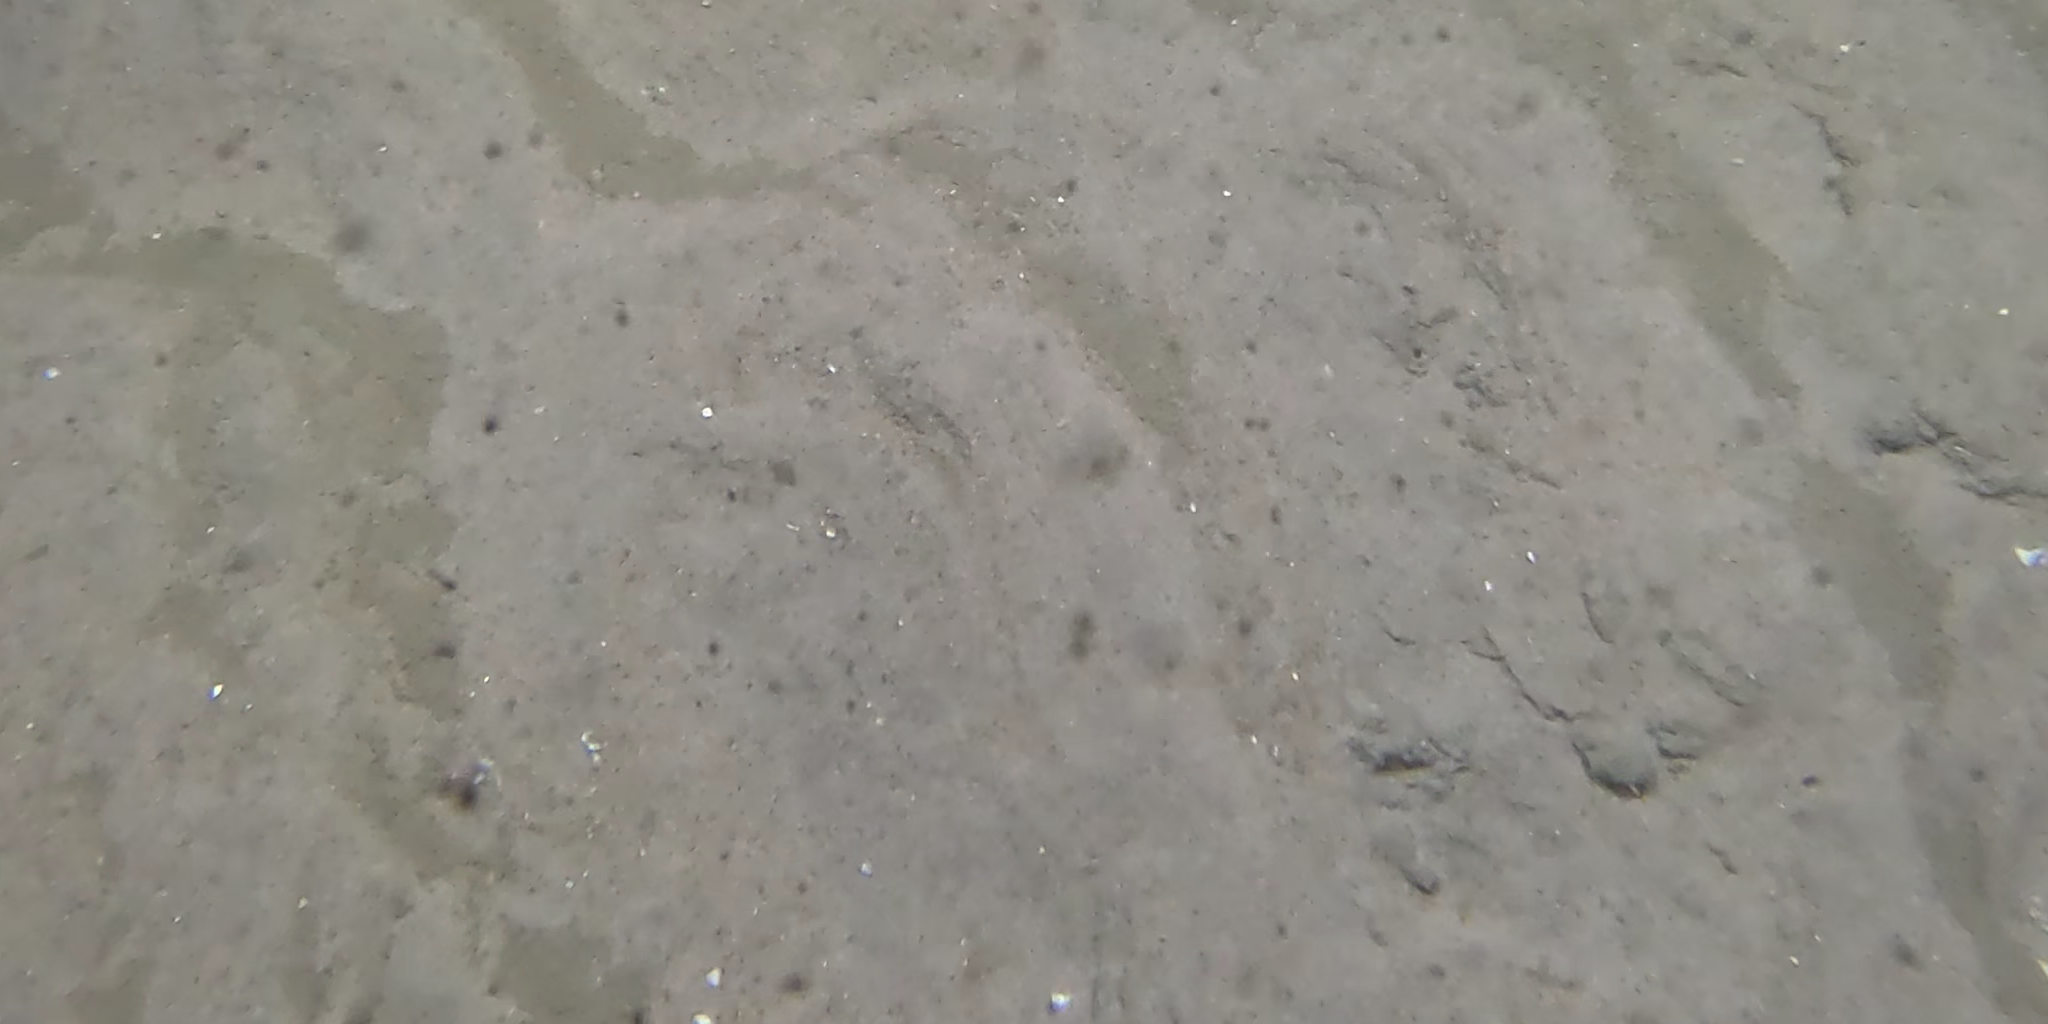
Seabed habitat: sand